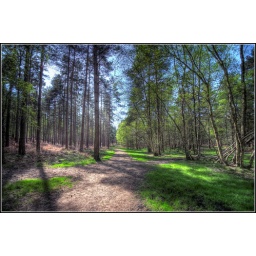
The new grass takes on a vibrant green in the sun-light, in stark contrast to the still-brown ferns.